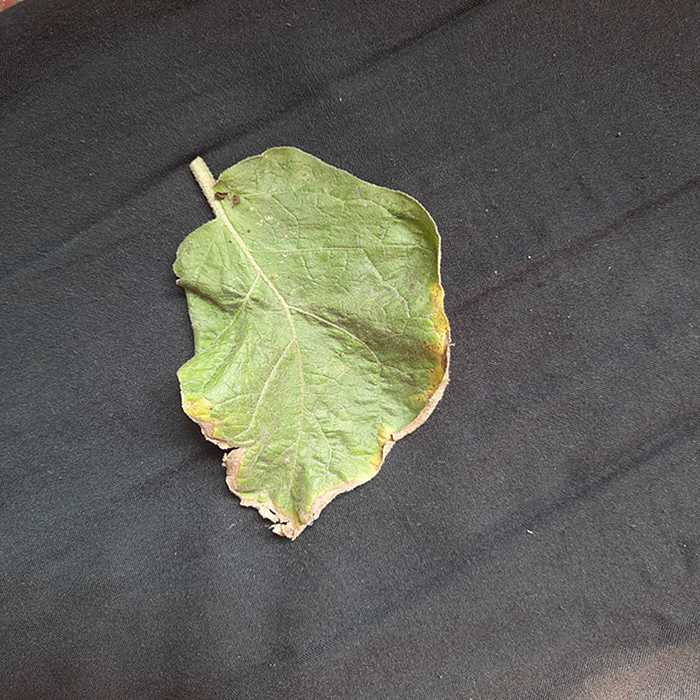
Plant: Eggplant
Label: Eggplant begomovirus